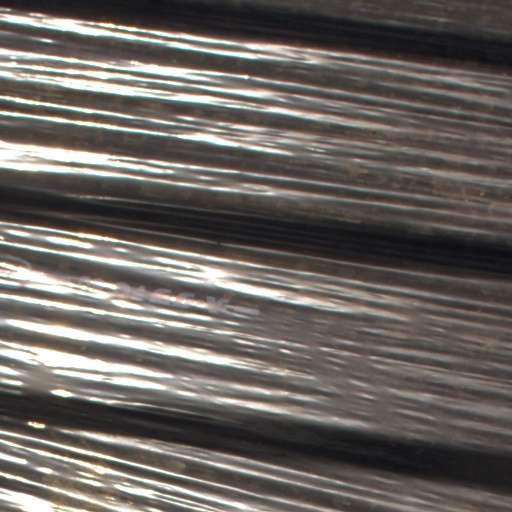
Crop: Jerusalem artichoke